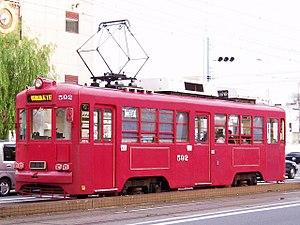
Le tramway de Kōchi est le réseau de tramways de la ville de Kōchi, au Japon. Il comporte trois lignes et est exploité par la compagnie Tosaden Kōtsū communément appelée Tosaden.